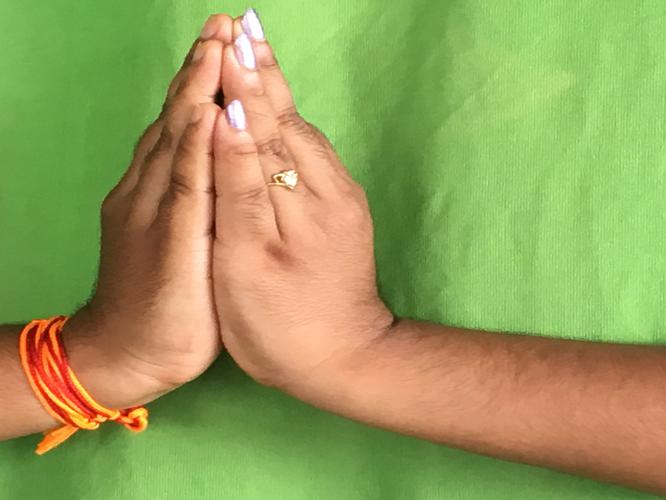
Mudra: Kapotham
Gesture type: double_hand